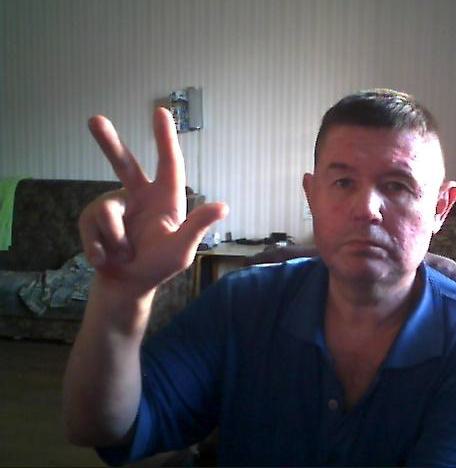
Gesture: three2